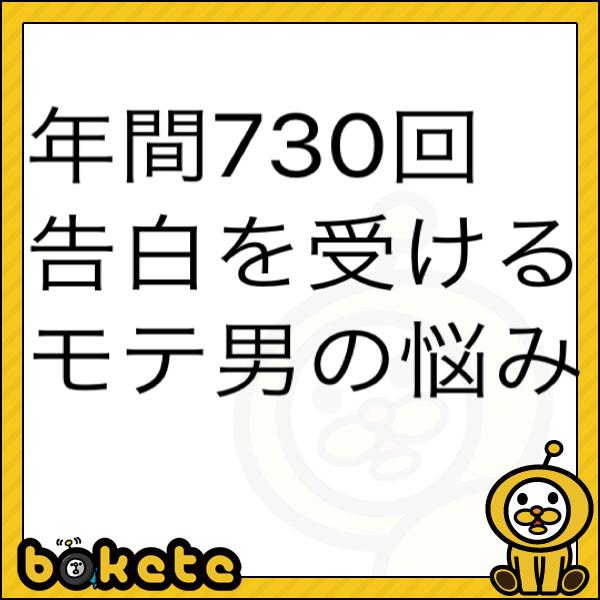
回答: 相手が画面から出て来てくれない